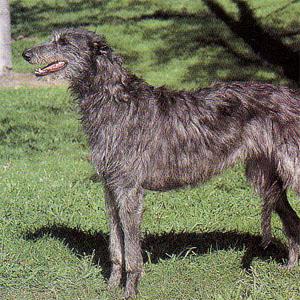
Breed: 224-n000056-Scottish_deerhound